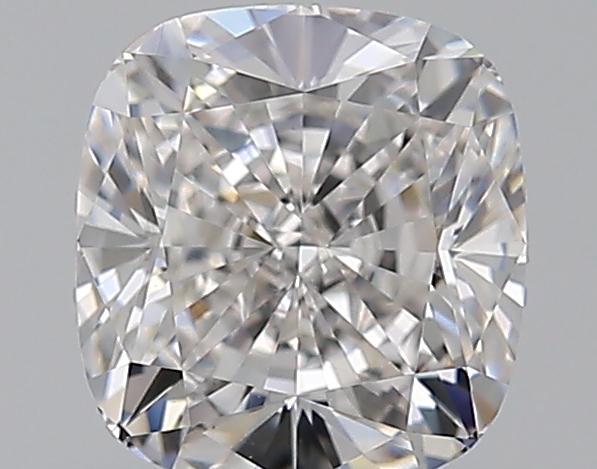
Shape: cushion
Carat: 0.71
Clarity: VS1
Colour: F
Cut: EX
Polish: EX
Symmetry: EX
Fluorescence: N
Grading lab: GIA
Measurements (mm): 5.27 x 4.89 x 3.31